Jessica Davis (bobsledder)

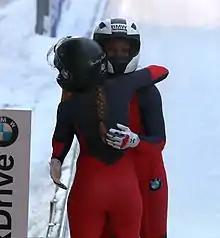
Davis (facing)at the 2018-19 Bobsleigh World Cup Altenberg

She participated at the IBSF World Championships 2019, winning a medal.